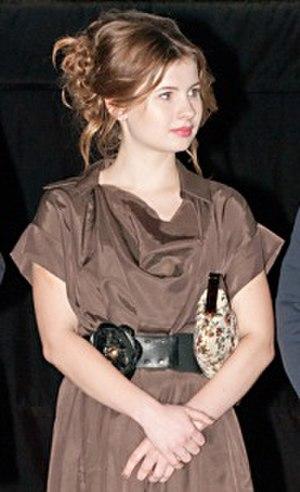
La Bataille de Brest-Litovsk, est un film biélorusse et russe réalisé par Alexandre Kott, sorti le 22 juin 2010 simultanément à Brest et à Moscou au Festival international du film de Moscou. Il évoque la bataille de la forteresse de Brest en 1941 entre les troupes russes et allemandes, deux ans après la première bataille de Brest-Litovsk entre les troupes polonaises et allemandes.